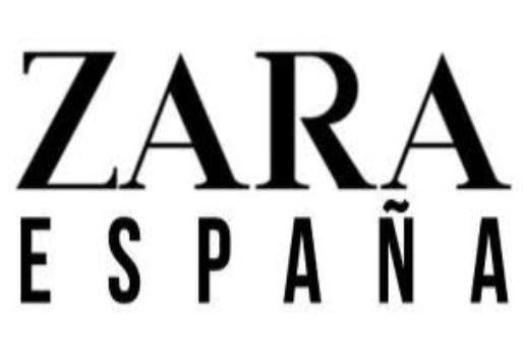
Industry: Clothes